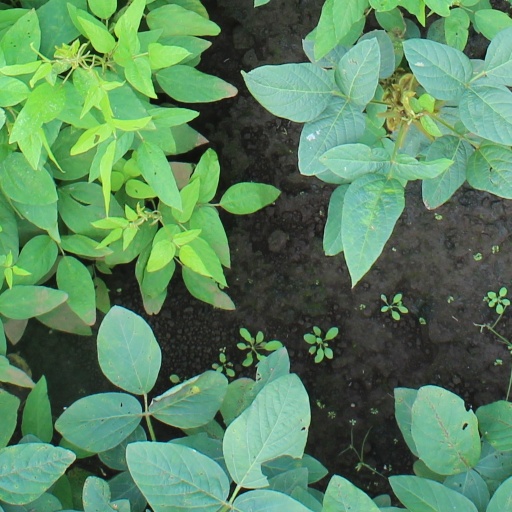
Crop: soybean